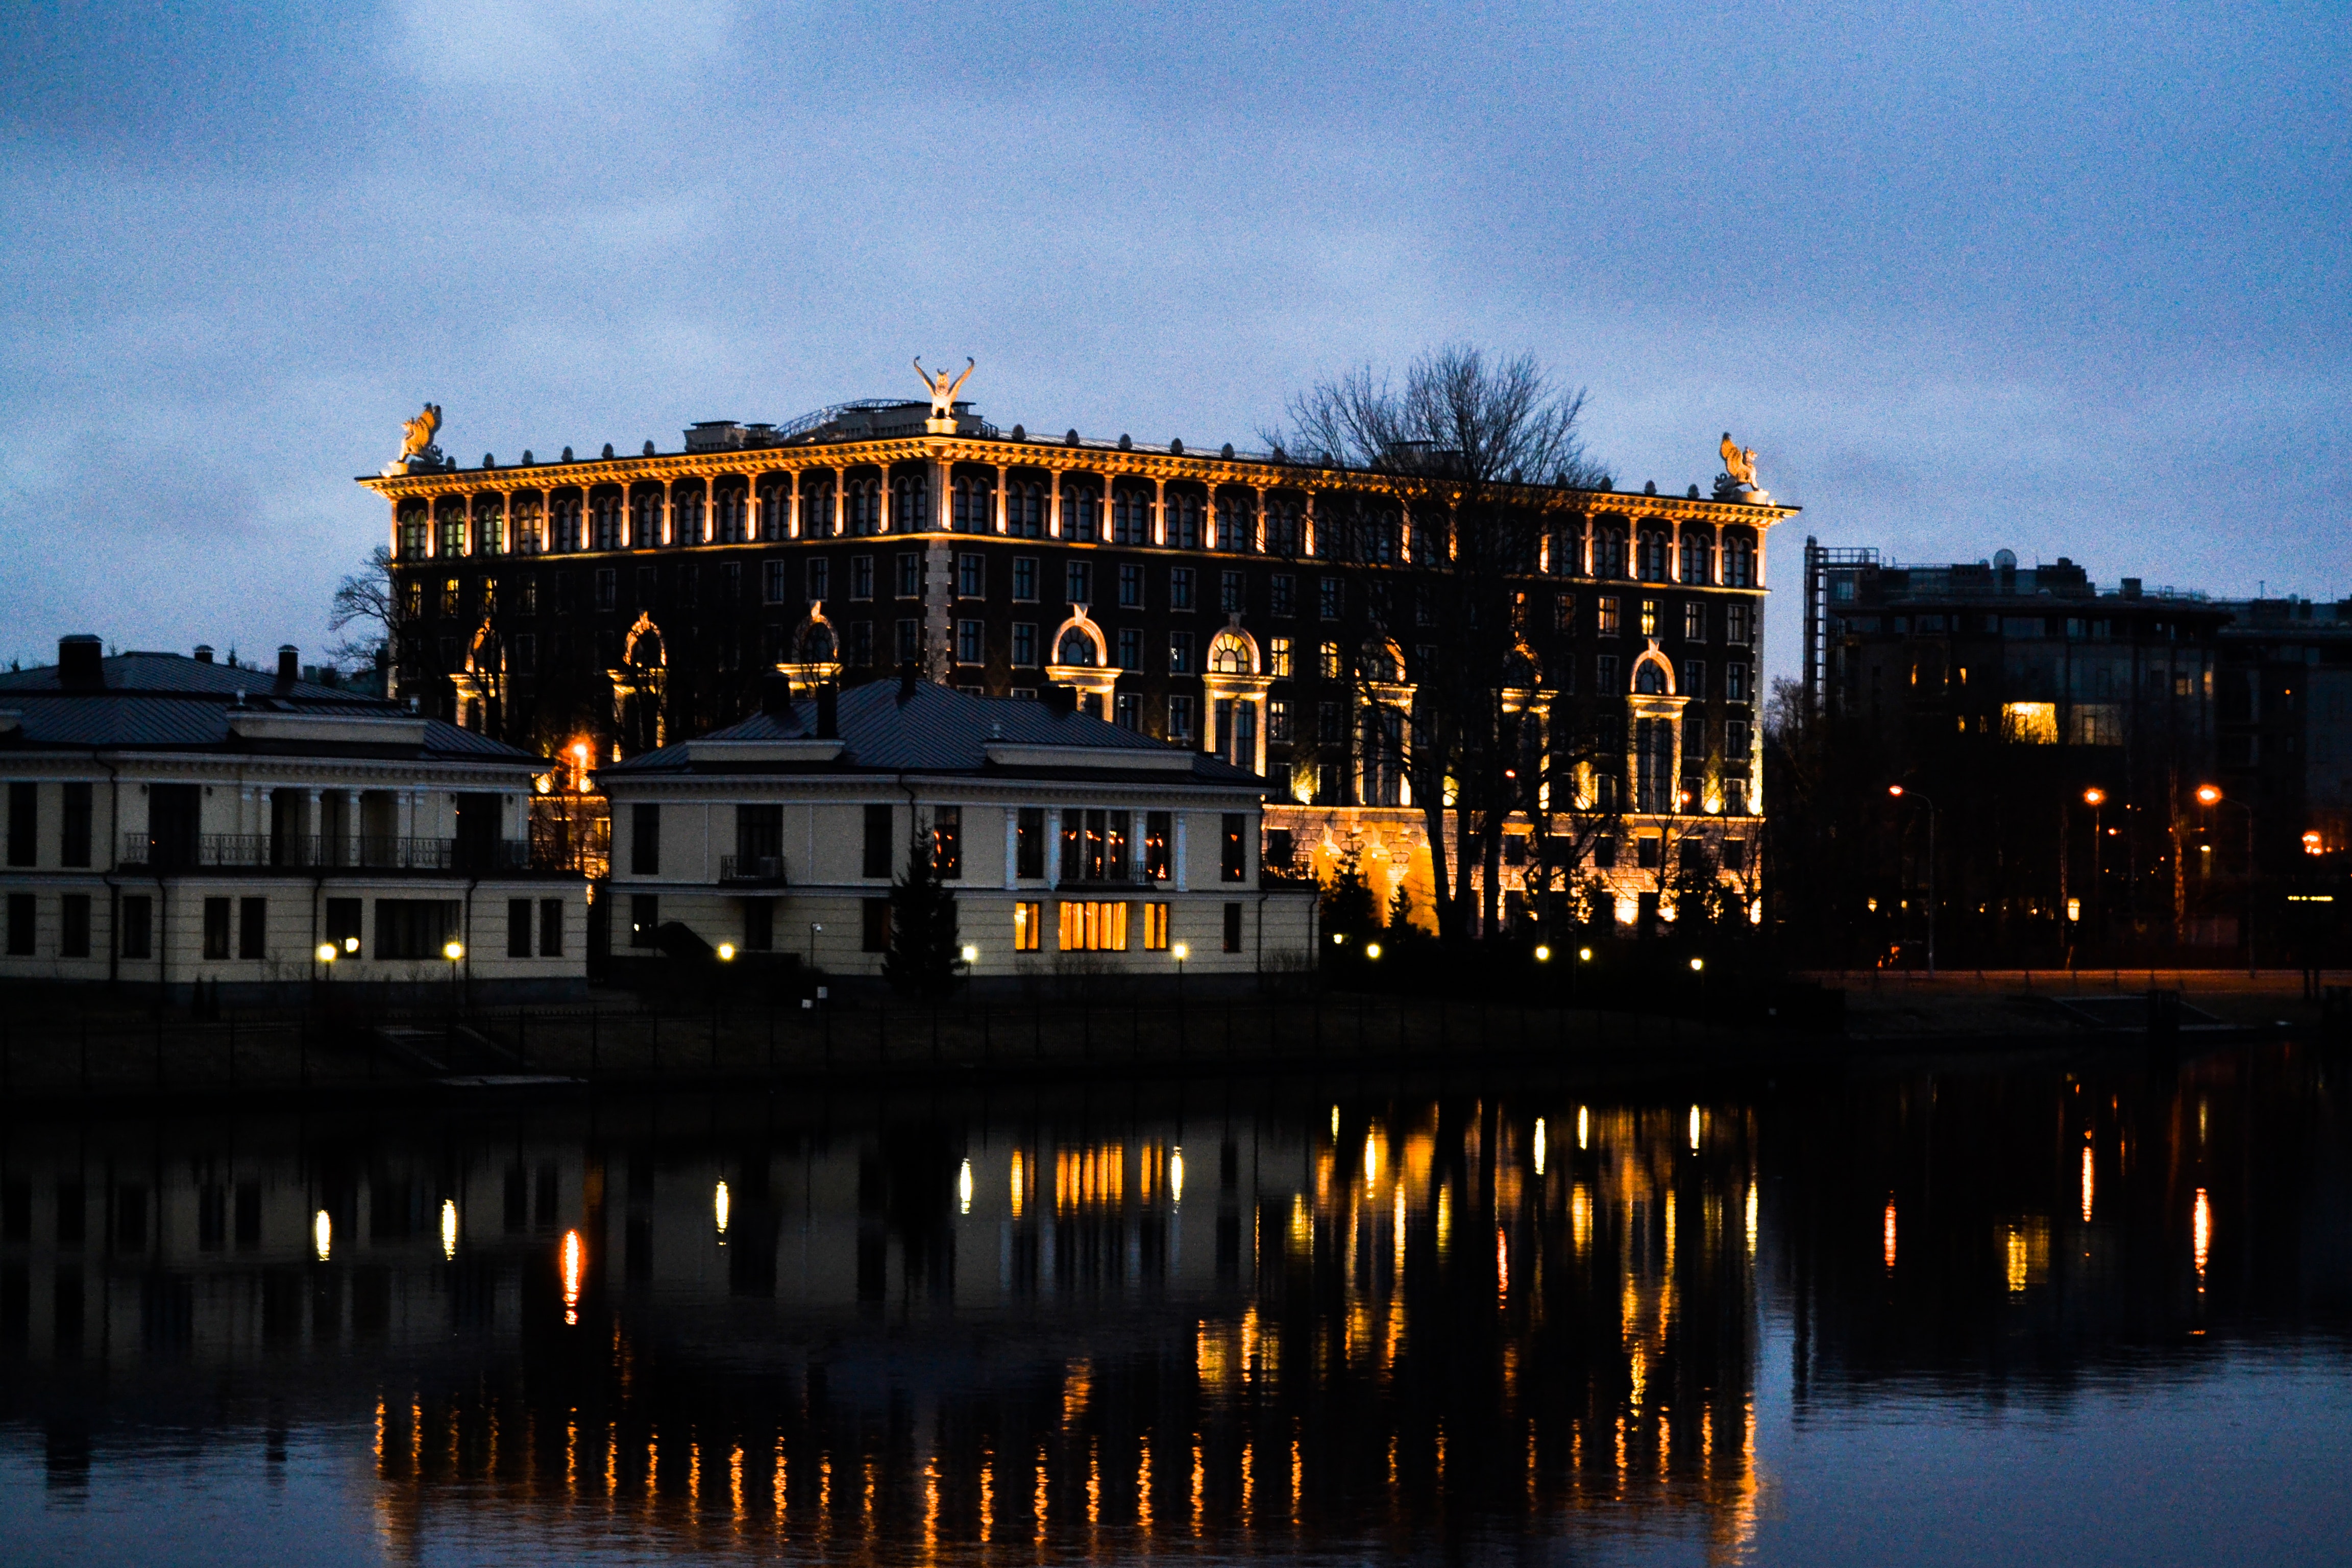
reflection, water, landmark, sky, night, building, architecture, reflecting pool, waterway, palace, evening, city, river, estate, home, house, tourist attraction, dusk, hotel, lake, facade, mansion, symmetry, chateau